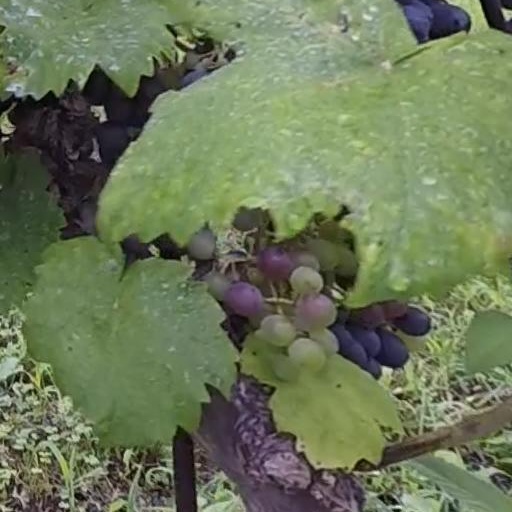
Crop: grape